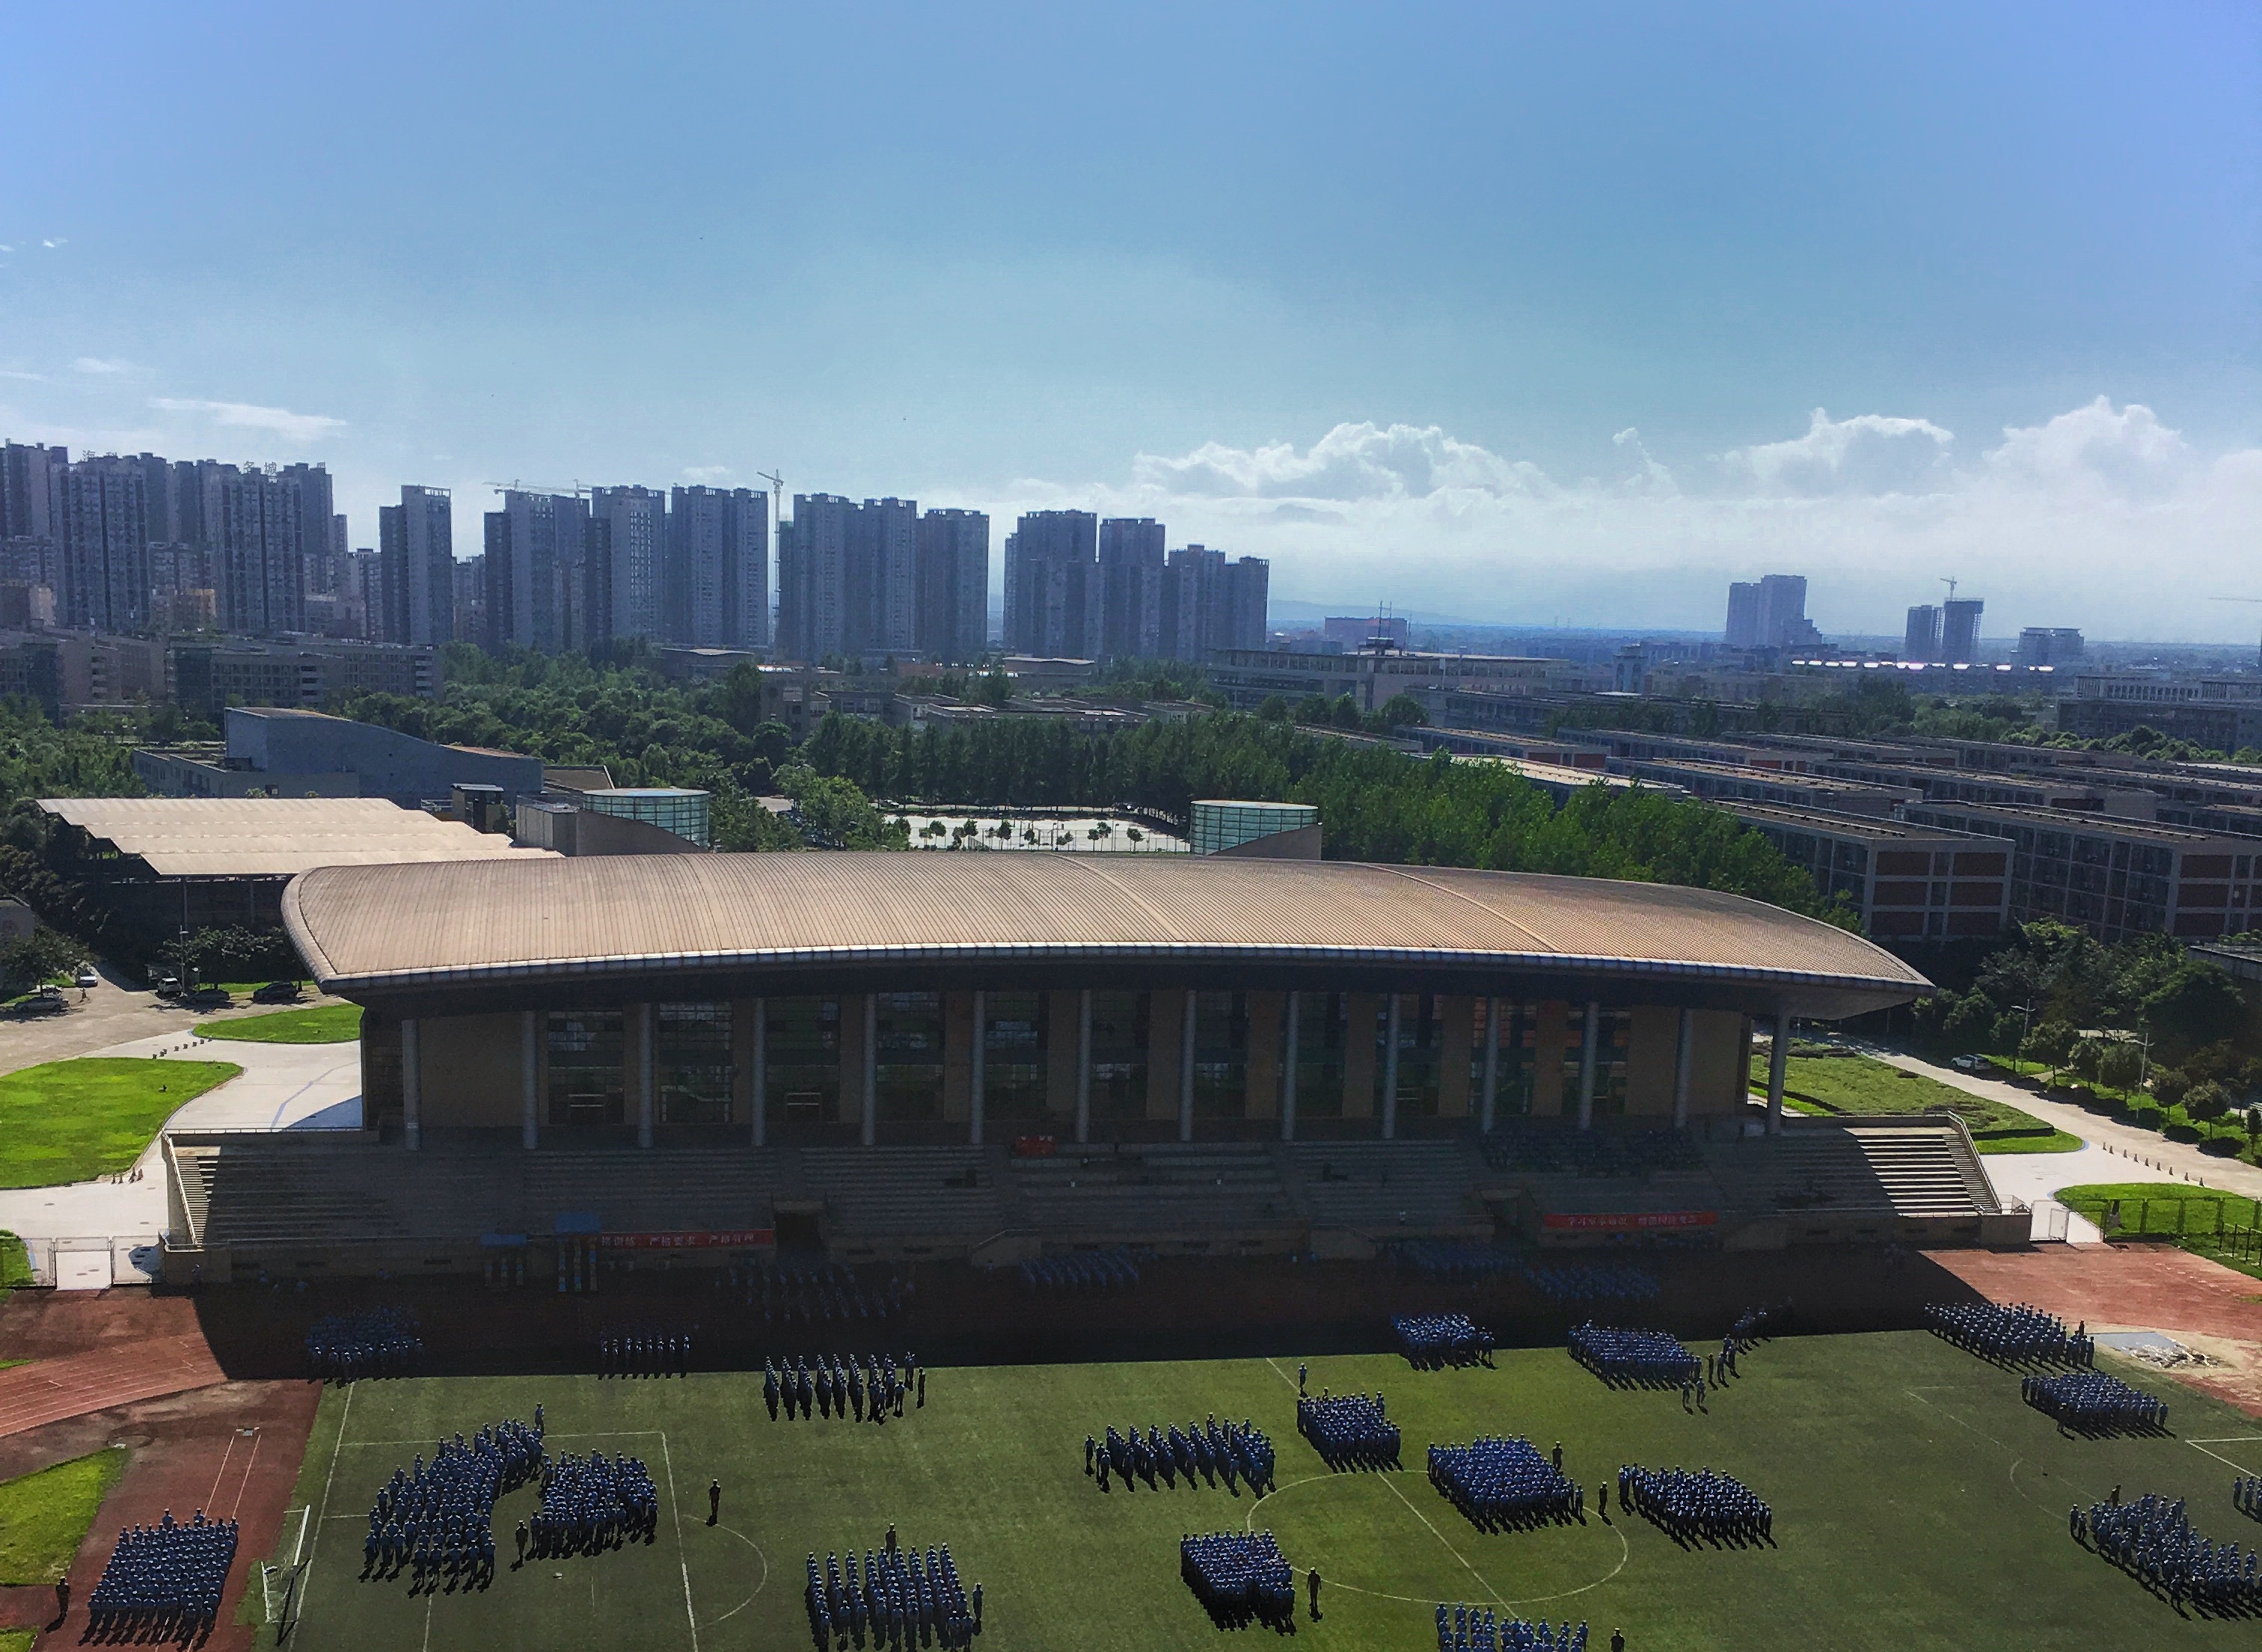
structure, city, transport, training, landmark, reservoir, stadium, arena, students, university, race track, campus, estate, bird's eye view, aerial photography, sport venue